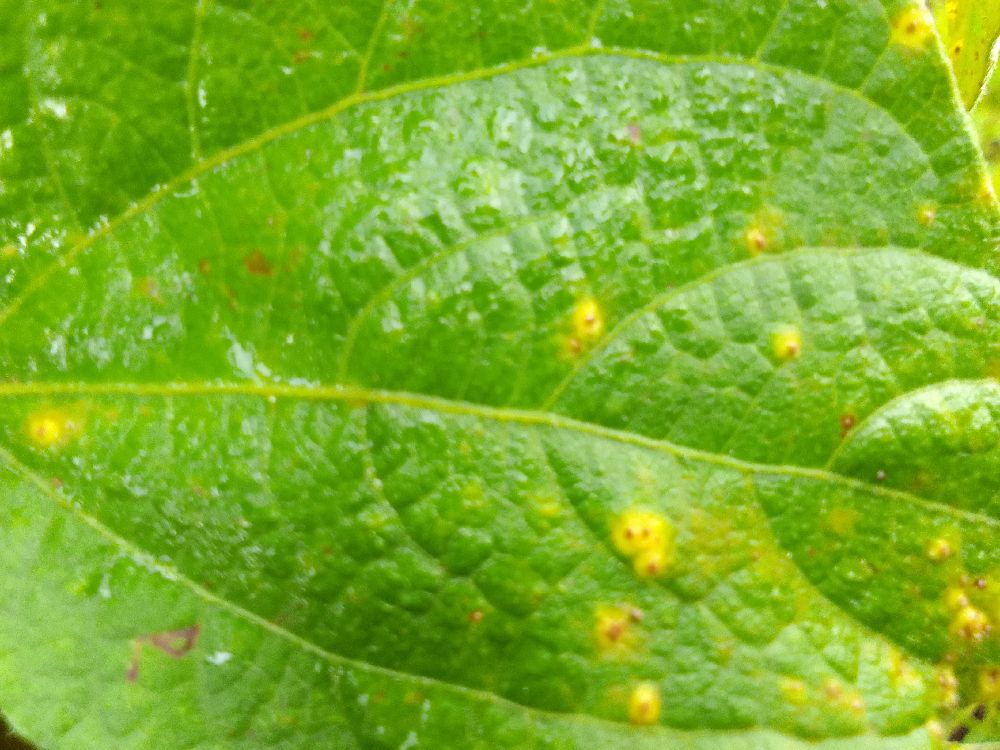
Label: rust